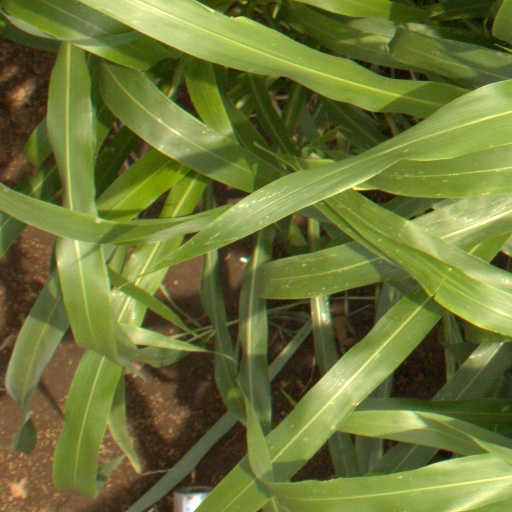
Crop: sorghum